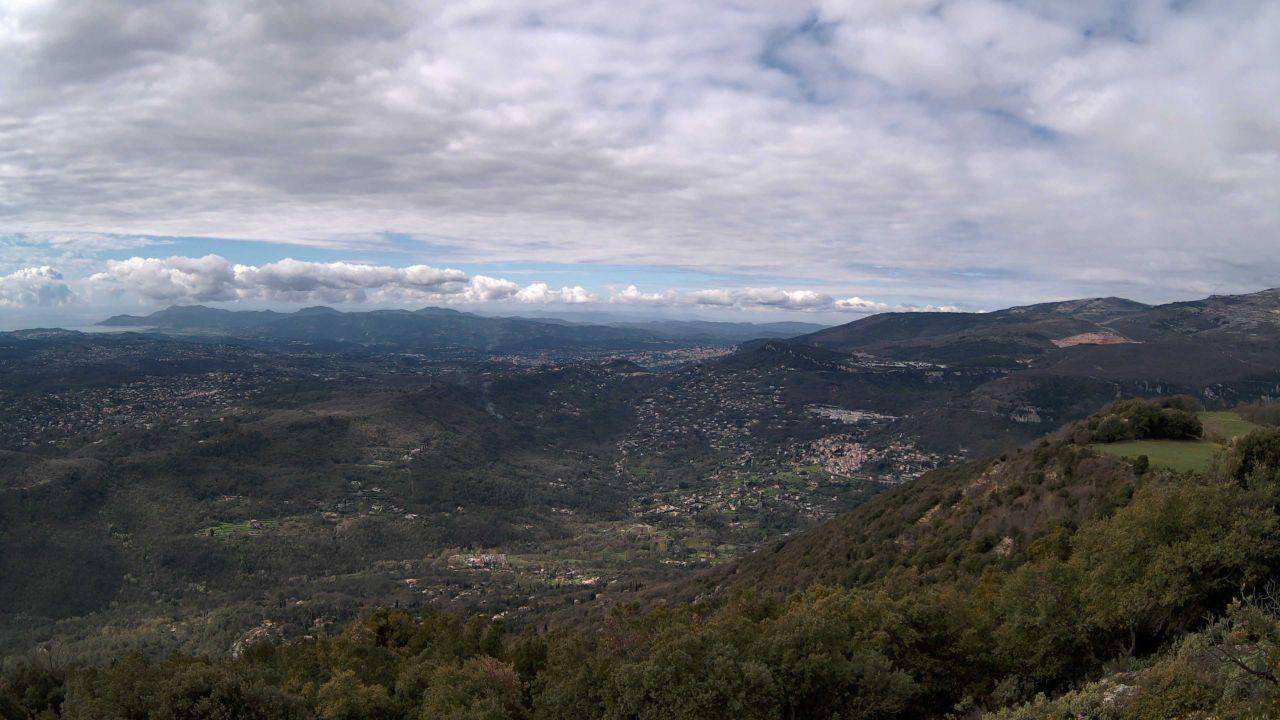
Fire: no
Smoke: yes